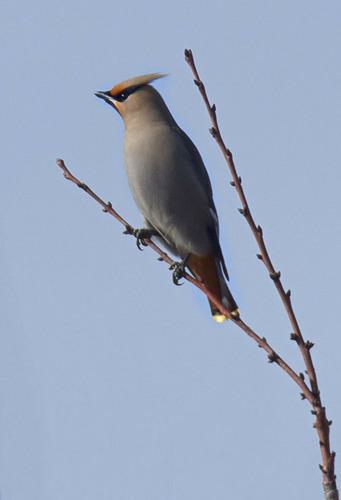
A photo of a bohemian waxwing